Kaleidoscope in "K"

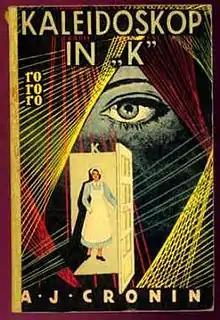
1939 German book cover

"Kaleidoscope in "K"" is a novella by author A. J. Cronin, initially published in 1933 in "Cosmopolitan" magazine. All of the action unfolds within twelve hours in a London hospital, and the story centres around the conflict between a young surgeon, Dr. Barclay, and the hospital chief, Dr. Selby. A subplot is the rivalry between Barclay and a playboy physician, Dr. Preston, as they vie for the attentions of Miss Fanshawe, an attractive nurse. The story comes to a tense climax as Barclay prepares for a delicate brain operation, a revolutionary procedure to which Selby is opposed. The story was also printed in book form by various publishers, and it was also adapted into a 1934 film, "Once to Every Woman".